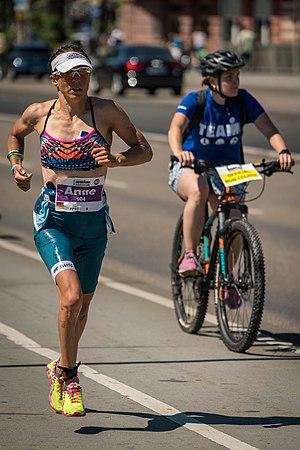
Anne Haug Ironman Allemagne 2018
Les championnats du monde d'Ironman 2019 se déroule le 12 octobre 2019 à Kailua-Kona dans l'État d'Hawaï. Ils sont organisés par la World Triathlon Corporation. C'est la 43ᵉ édition de l'épreuve historique du triathlon longue distance